Ugento

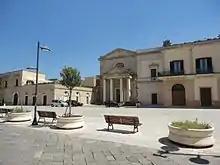
The Piazza di Ugento

The city is the ancient Uxentum, and claims to have been founded by Uxens, who is mentioned in the Eighth Book of the "Aeneid". In ancient times it was an important city. In 1537 it was sacked by the Turks. Under Byzantine domination it had Greek bishops.